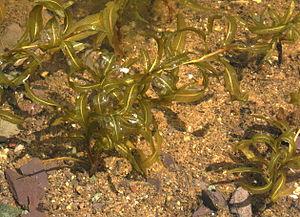
Potamogeton gramineus, de noms communs Potamot à feuilles de graminée ou Potamot graminée, est une plante aquatique vivace du genre Potamot, de la famille des Potamogetonaceae.